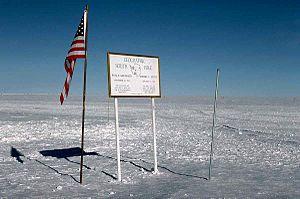
Le pôle Sud est le point le plus au sud de la surface de la Terre, diamétralement opposé au pôle Nord. Il est situé sur le continent Antarctique.